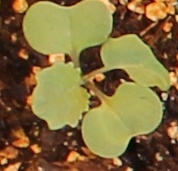
Label: Canola